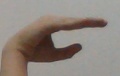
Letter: jeem